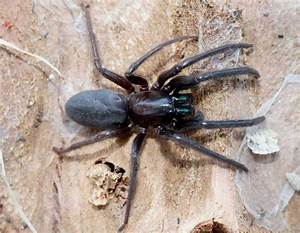
Label: spider